Paddy Bauler

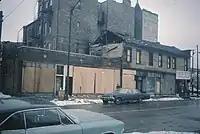
The former two story office and saloon on Sedgwick and North Avenues as photographed circa 1966 after a fire. A painted advertisement for Bauler can be seen in this photo on the wall above the building.

He was also known for his charisma. Despite being himself of German extraction, he would often play the role of a "Jolly Irishman" to further his political ambitions. On his retirement as an Alderman in 1966, he was asked how he stayed in office so long and replied "There ain't a thing they ask me that I don't try to do."